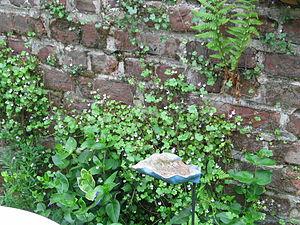
Mur de briques avec flore muricole
Un jardin sauvage est un jardin dans lequel la conservation de la nature joue un rôle important. Il reproduit, à son échelle, des milieux naturels locaux afin d'offrir un refuge à la vie sauvage, tant végétale qu'animale. Sa caractéristique principale est une forte présence de végétaux indigènes, qui servent de support à la faune sauvage. Un jardin sauvage a donc une vocation de refuge naturel, qu'il soit créé de toutes pièces ou que l'on ait simplement laissé les espèces s'établir d'elle-mêmes. Comme tout jardin, il fait néanmoins l'objet d'une gestion, puisque, d'une part, il doit rester attrayant pour le jardinier et sa famille ou pour le public et que, d'autre part, les végétaux les mieux adaptés à la situation du jardin risquent de tout envahir si leur expansion n'est pas un tant soit peu contrôlée.